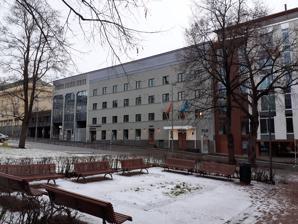
Building: Jyväskylä Defence Corps Building
Country: Finland
Year built: 1929
Alvar Aalto building in Jyväskylä, Finland Jyväskylä Defence Corps Building Jyväskylän Suojeluskuntatalo The Defence Corps Building in 2020, after renovation Alternative names Valtiontalo General information Type Mixed-use (original) Office (interim) Residential (current) Architectural style Nordic Neo-classicism / Functionalism Location Jyväskylä , Finland Address Kilpisenkatu 8 40100 Jyväskylä Coordinates 62°14′28″N 25°44′48″E / 62.2411°N 25.7466°E / 62.2411; 25.7466 Construction started 1926 Completed 1929 Renovated 1967, 2020 Owner Järvi-Suomen Asunnot Royal House Design and construction Architect(s) Alvar Aalto The Defence Corps Building ( Finnish : Suojeluskuntatalo ), also known as the Government Building (Finnish: Valtiontalo ), is a public building located in central Jyväskylä , Finland , designed by the Finnish architect Alvar Aalto , and completed in 1929. Background To commission a new headquarters in Jyväskylä, the Defence Corps or Civil Guard ( Suojeluskunta ) organisation held in 1925 an architectural contest. Although Aalto's design Intra Muros only finished second, the commissioning committee nevertheless chose it as the basis for their new building. However, the Defence Corps only possessed the building for five years, and in 1934 it was acquired by the Finnish state, and has since then most commonly been referred to as Valtiontalo ( lit. 'State House', or 'Government Building'). Architecture The building is notable as one of Aalto's earlier major designs from when he was aged only 28 and still making his name. Stylistically, it reflects a transition away from the Nordic Classicism still popular in the 1920s, and towards the more modern Functionalism which came to dominate much of the 1930s and early 1940s. It is one of the most important surviving examples of late Nordic Classicism. The building's interior, in particular, marks a departure from the rigid lines of neo-classicism, employing more fluid and flexible shapes and spaces, as well as lighter and more functional materials. The interior light fittings comprise the Danish Poul Henningsen 's contemporary, now iconic three-shade designs. The flooring materials include the Mettlach tiles of Villeroy & Boch , a rarity in Finland at the time. Originally the building was designed as a mixed-use, multi-tenant complex, housing a cinema, restaurants, retail and banking facilities, sporting venues, as well as the assembly hall and other functions of the Defence Corps. The building has, however, been extensively altered and renovated over the years, and its layout has been changed considerably from the original design. The most significant alternations were carried out in the late 1960s, when parts of the building were taken over by the post office, with much of the remainder converted into office use. Since the 1990s, the building has been designated and protected as part of the Jyväskylä administrative quarter by the Finnish Heritage Agency as a nationally important built cultural environment ( Valtakunnallisesti merkittävä rakennettu kulttuuriympäristö ). Recent developments In 1995, the City of Jyväskylä acquired the property with the plans of converting it first to law courts, and later to music and cultural venues, but in the end ended up not utilising it; the building fell into significant structural and aesthetic disrepair, so much so that by 2007, it had been declared a safety hazard, and the cost of renovation was estimated at € 8.5 million. It was instead disposed of and sold in 2011 to a property development company for the remarkably low sum of € 207,000, but due to extended legal disputes over the low sale price the sale was eventually cancelled. In 2015, the building was sold to a residential property developer for € 700,000. Starting in 2017, the building was comprehensively renovated, as well as extended with attached new-build properties. The renovation was completed in late 2020. References